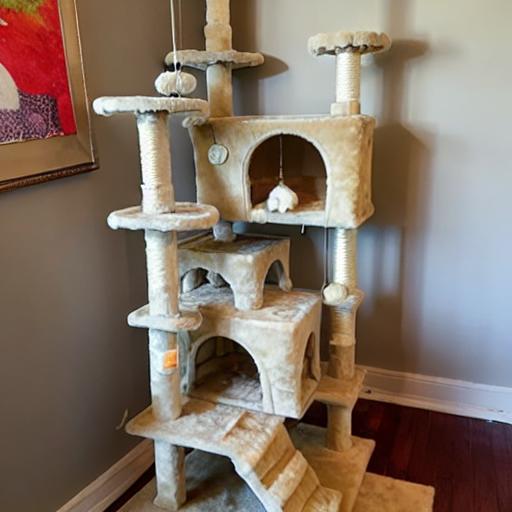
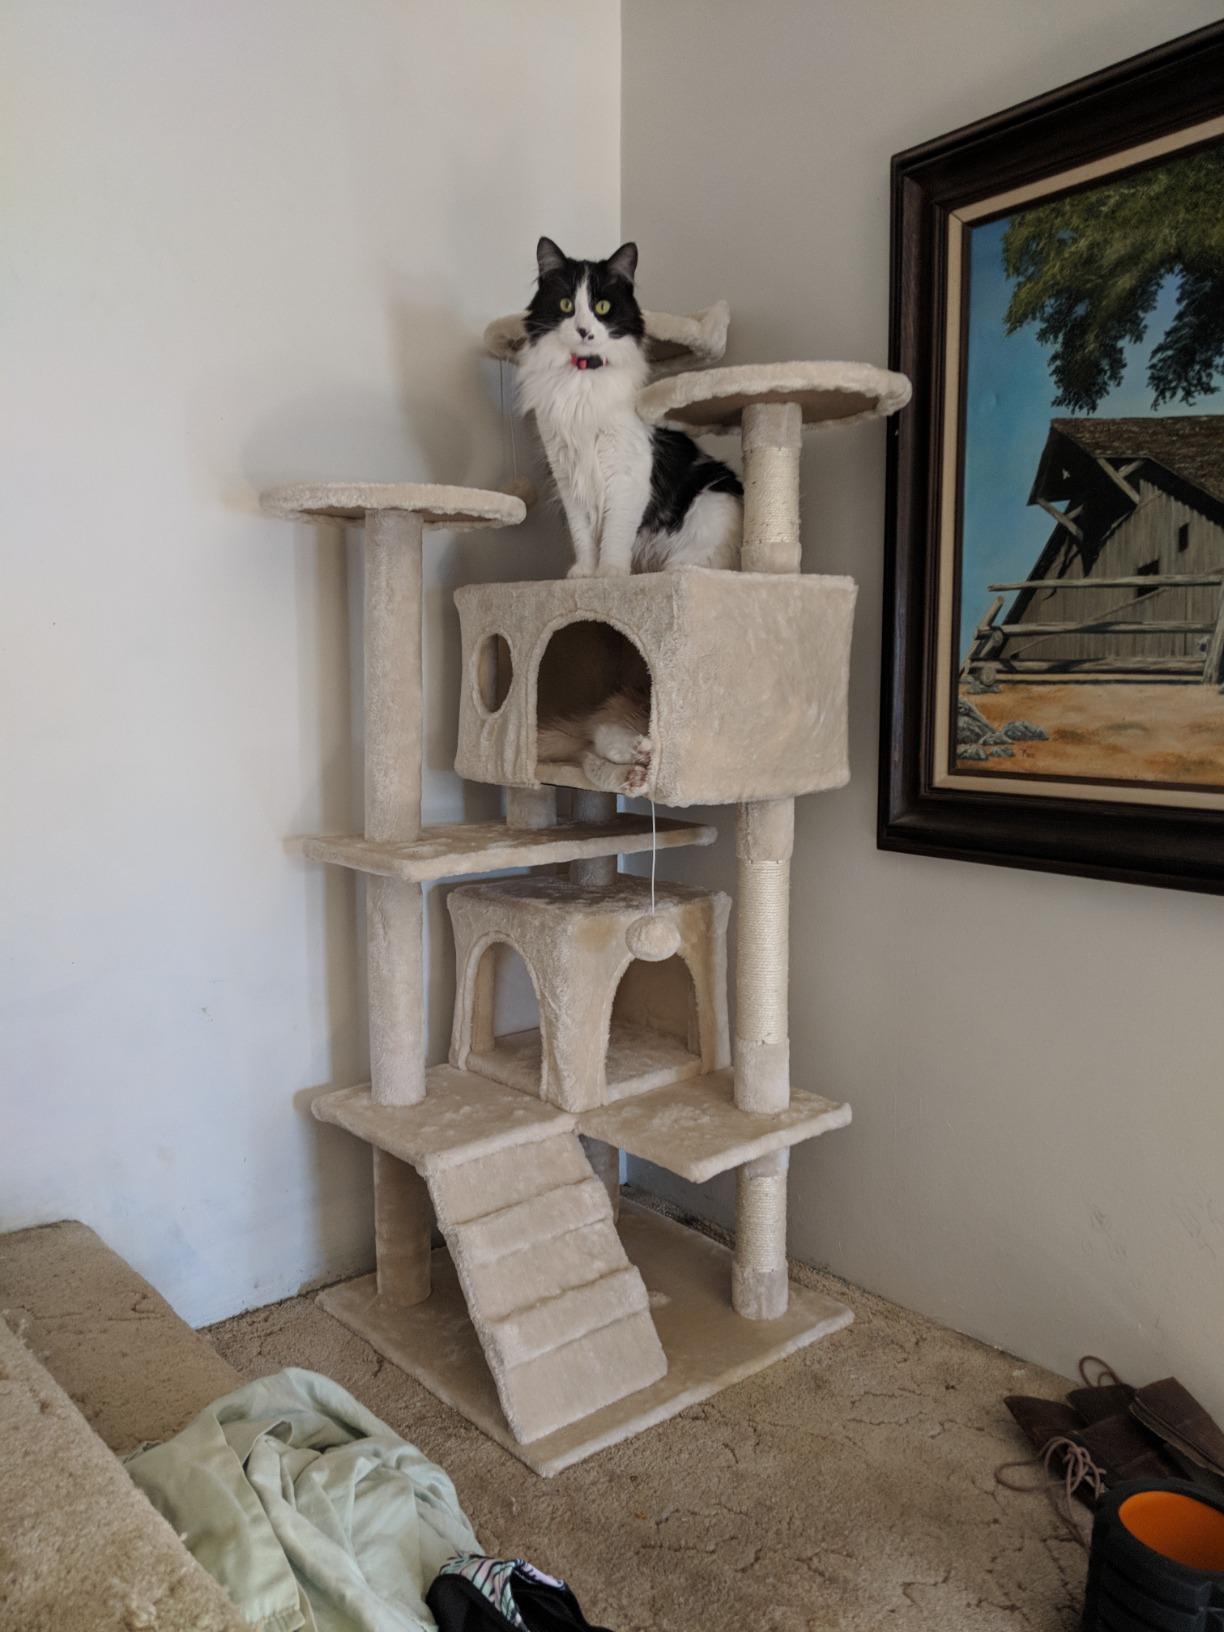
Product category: items_cat tree
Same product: no